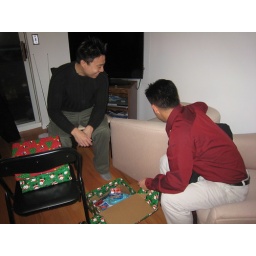
make sure there's a red car in each